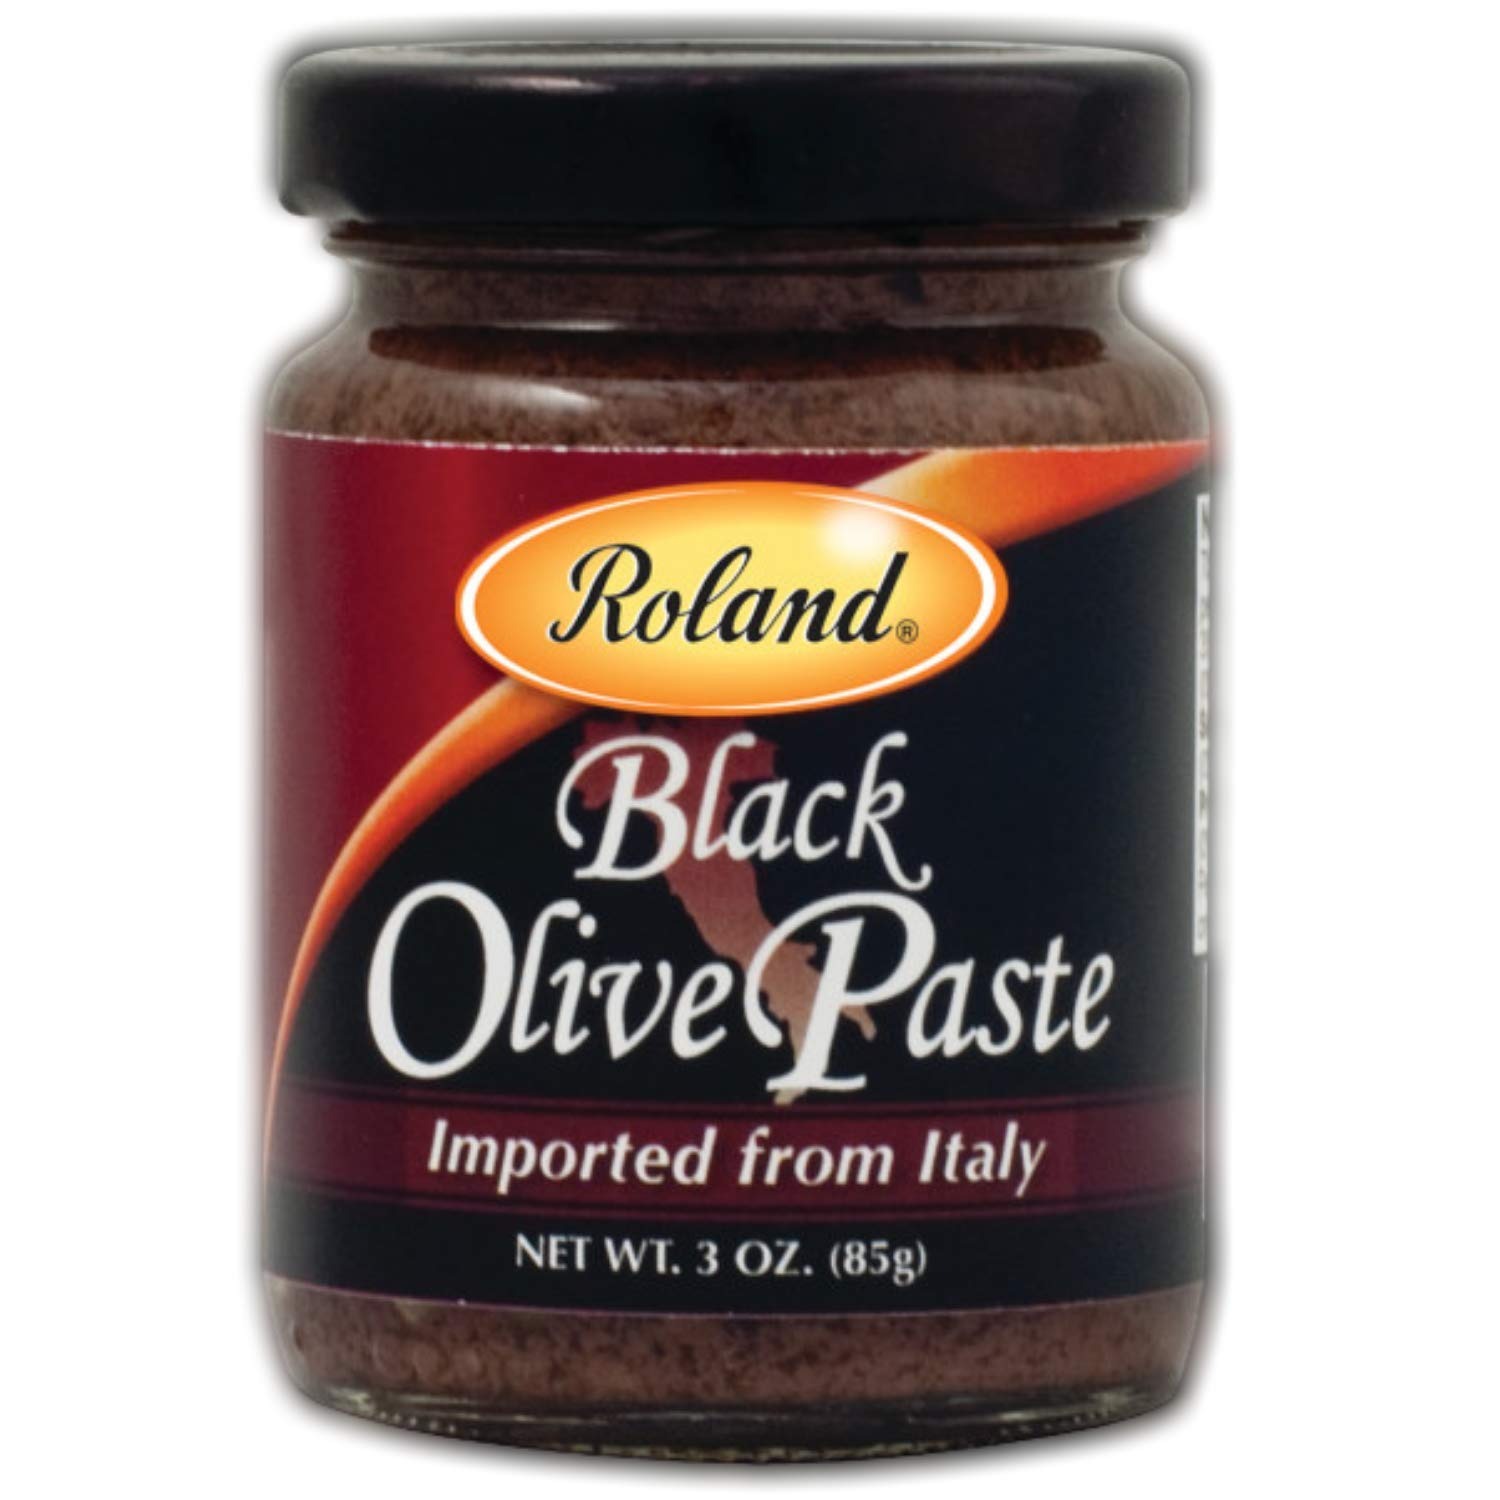
Item Name: Roland Foods Black Olive Paste, 3 Ounce Jar, Pack of 6
Bullet Point 1: BLACK OLIVE PASTE: Make your own delicious olive tapenade and olive dip
Bullet Point 2: INTENSE OLIVE FLAVOR: Use as an ingredient or spread directly on sandwiches and tartines
Bullet Point 3: READY TO EAT: Enjoy the jarred food immediately with no preparation needed
Bullet Point 4: RESTAURANT QUALITY: Ideal for use in food service or in the home
Bullet Point 5: IMPORTED FROM ITALY: A gourmet international specialty food product
Value: 18.0
Unit: ounce

Price: 25.86